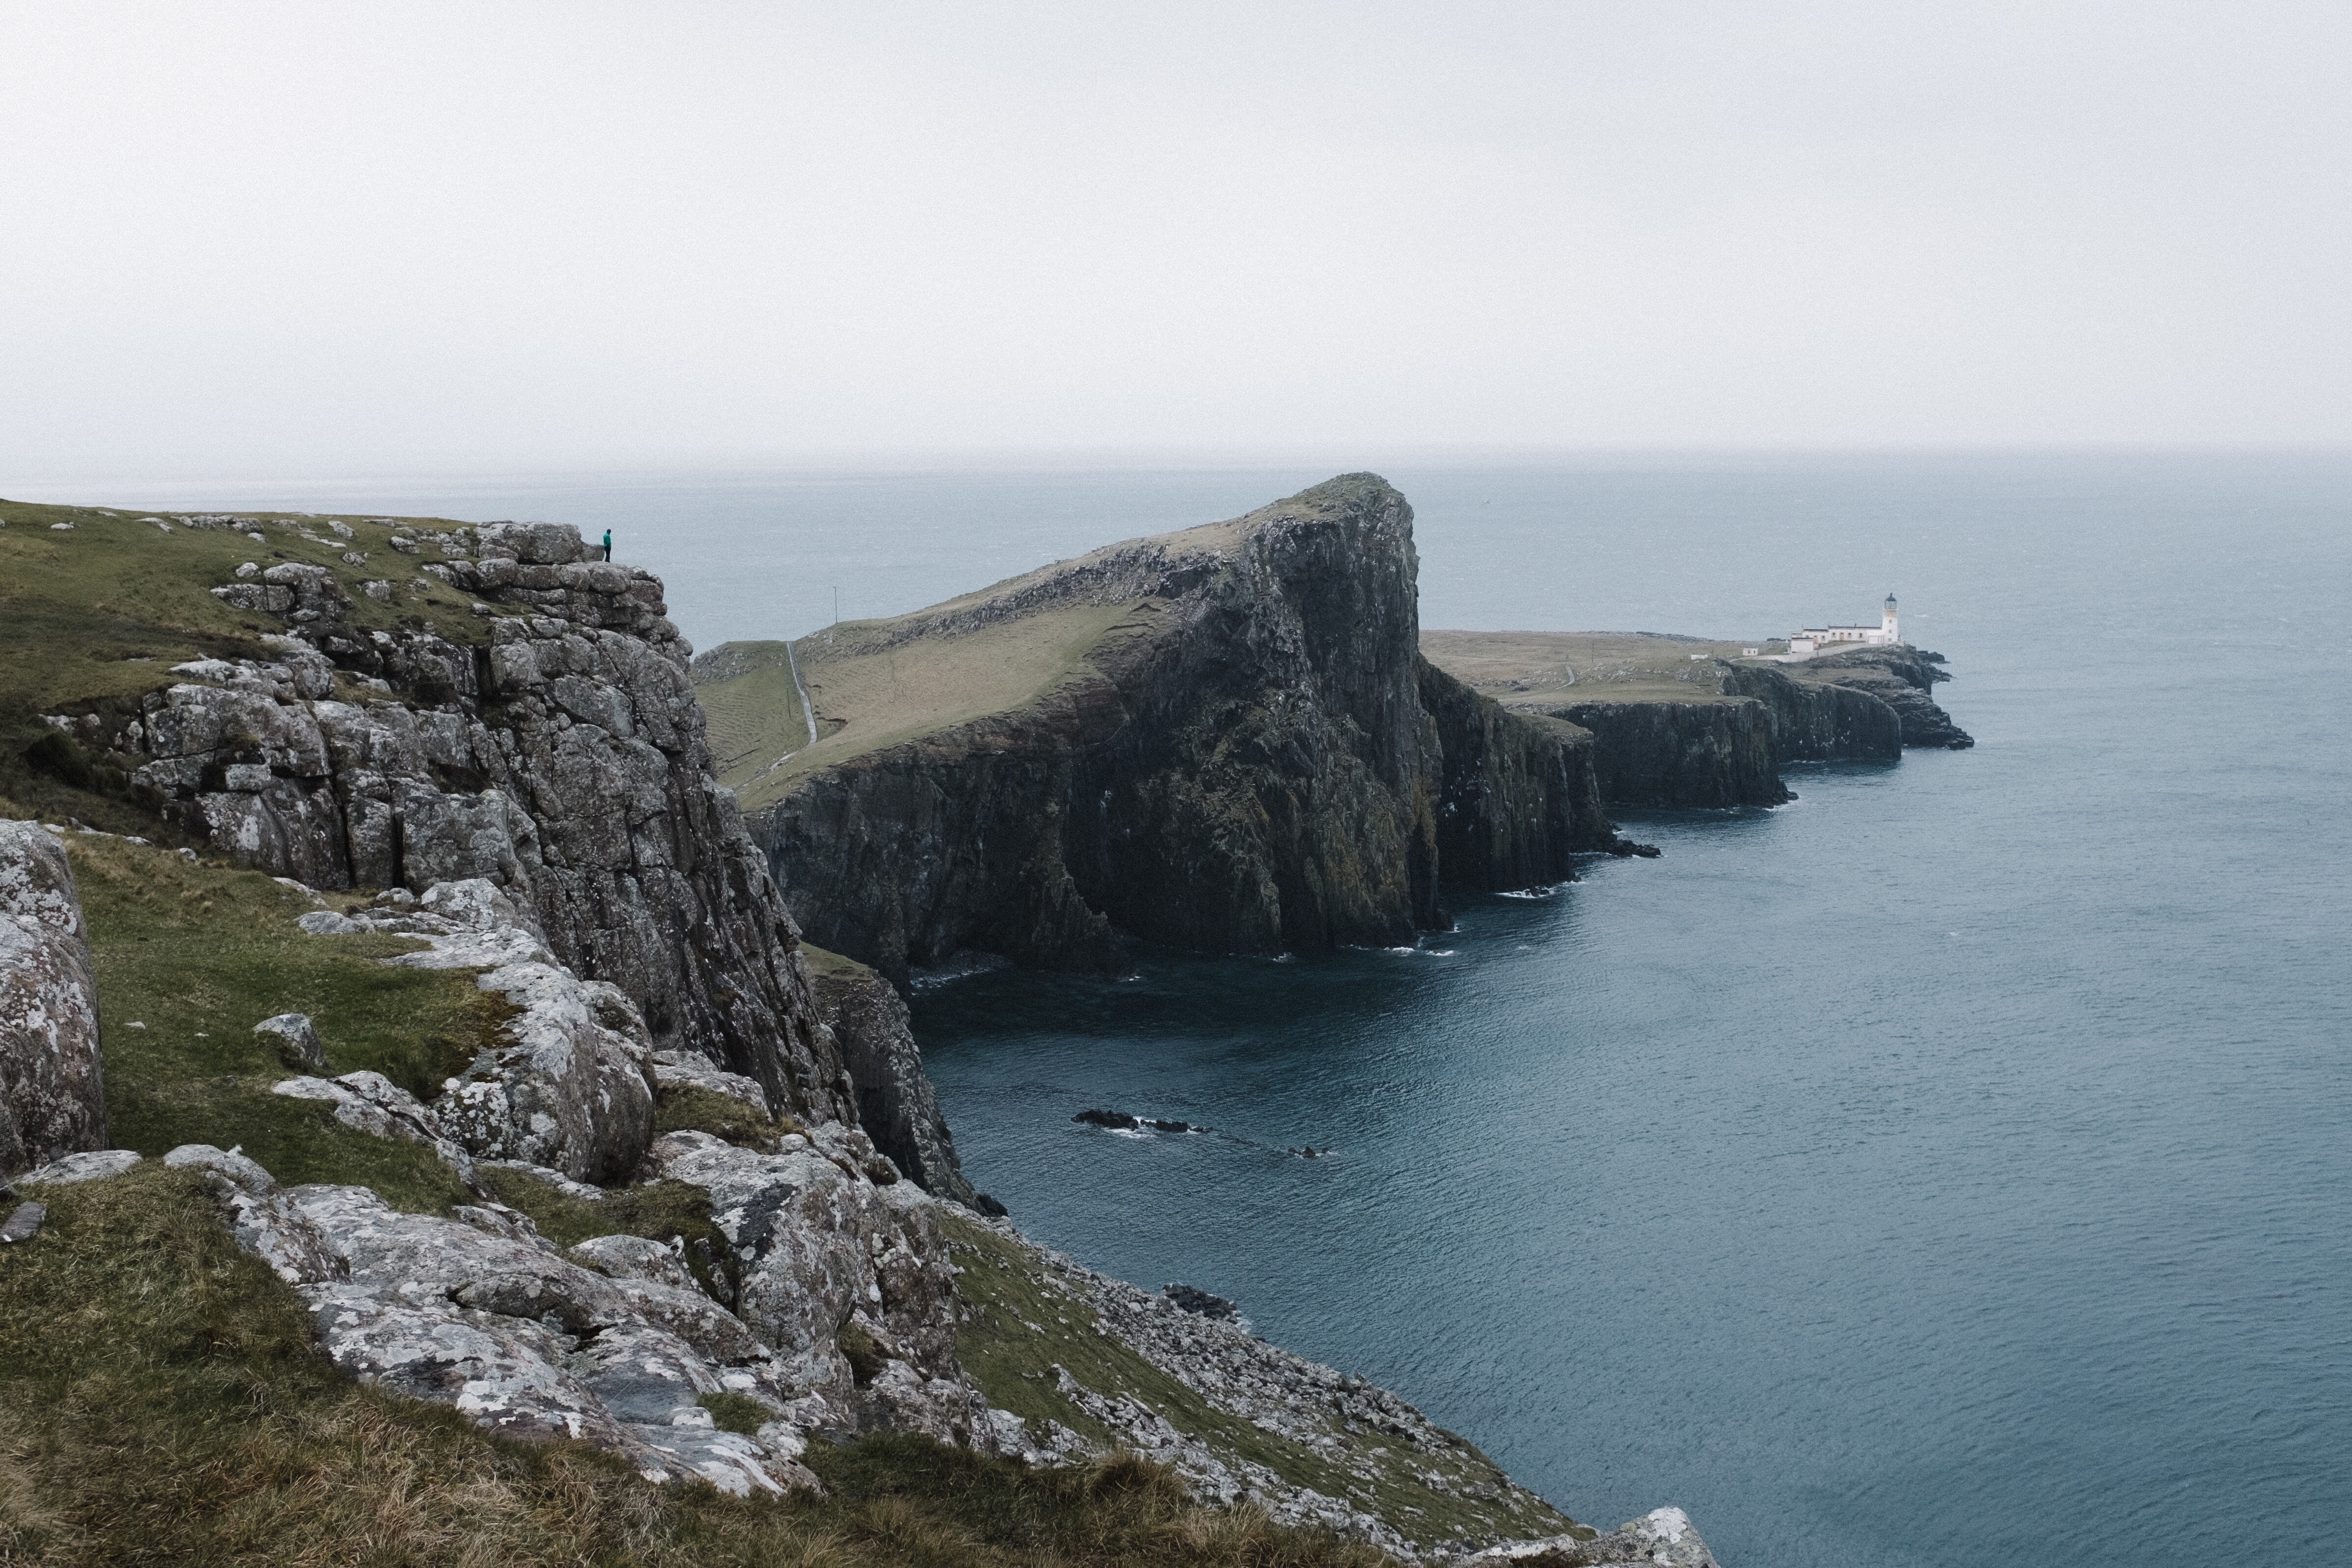
landscape, sea, coast, water, rock, ocean, shore, wave, coastline, cliff, cove, tower, bay, stack, terrain, material, body of water, geology, cape, islet, landform, geographical feature